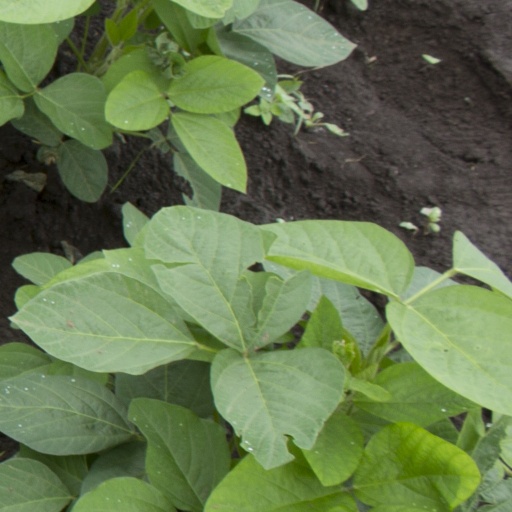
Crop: soybean